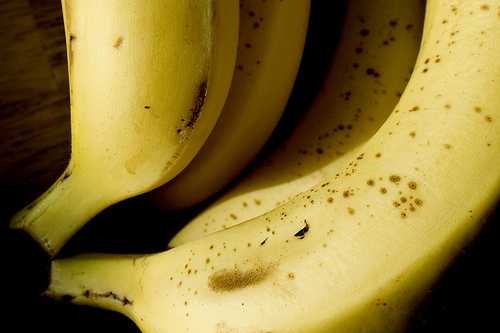
Label: Banana